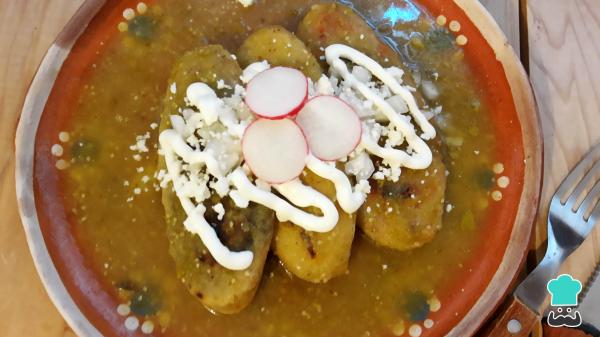
Sirve tus tlacoyos hidalguenses, báñalos con la salsa verde y acompaña con queso fresco, cebolla, crema y unos rábanos en rodajas.